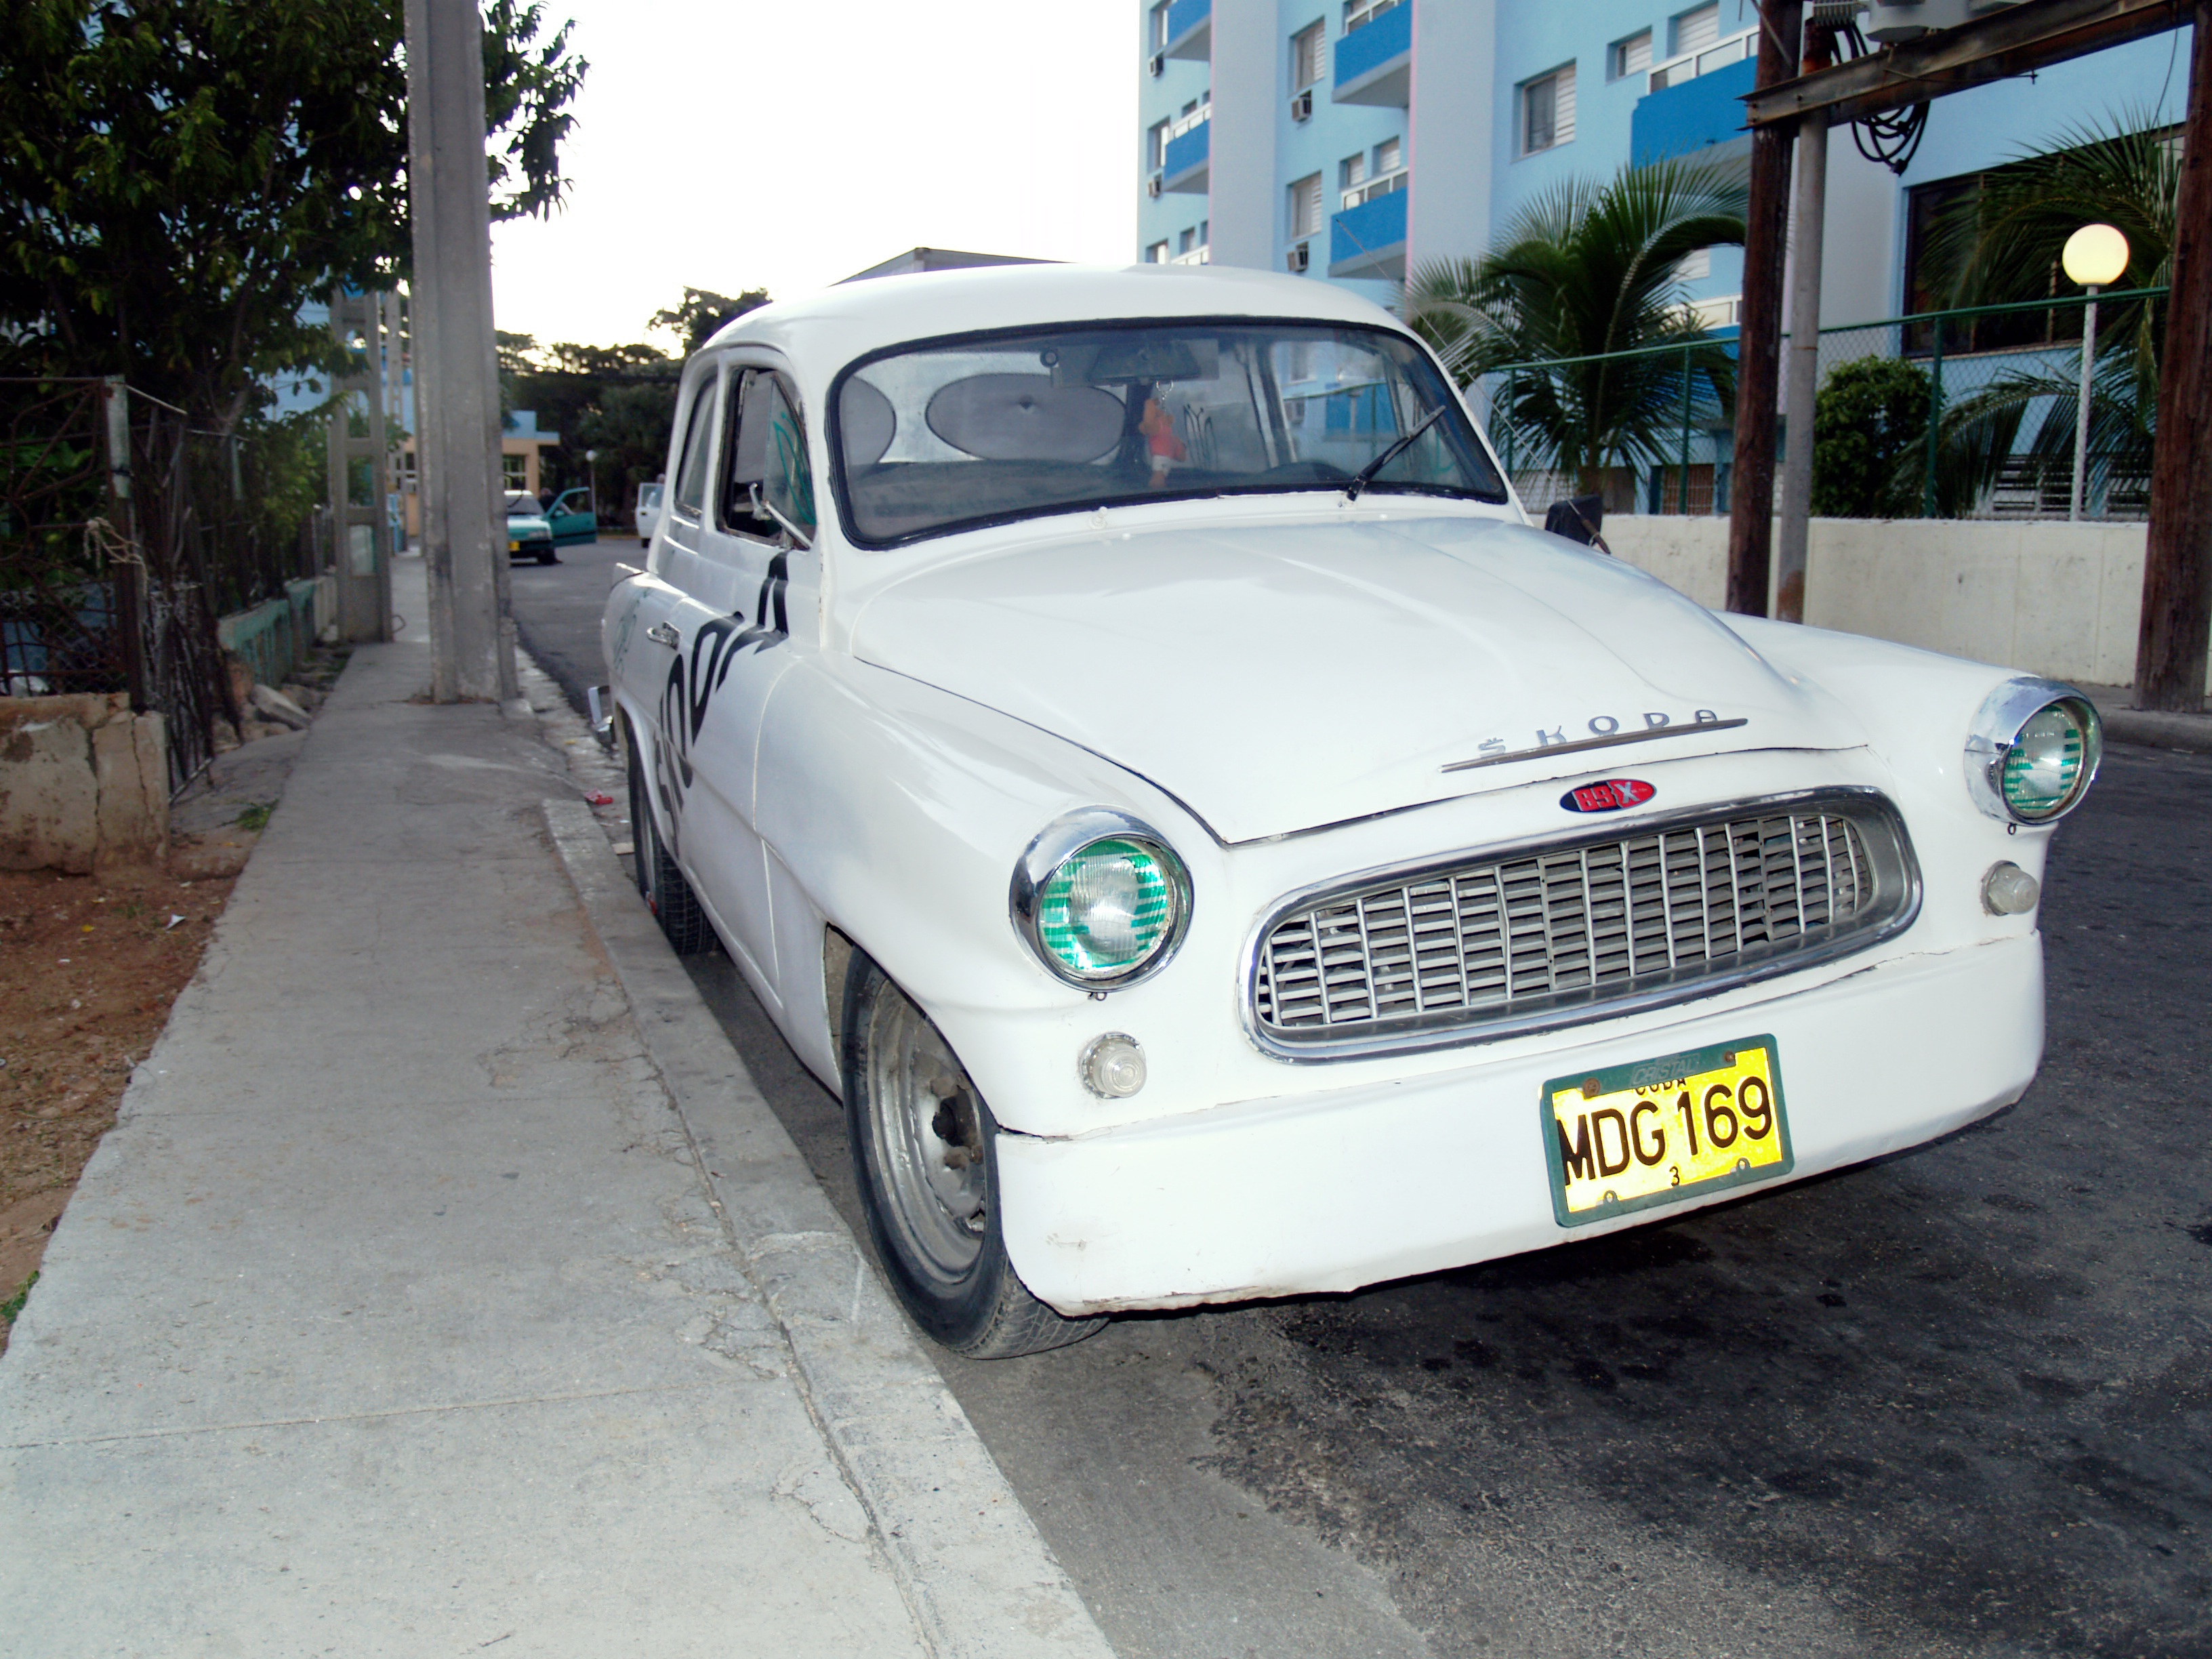
street, car, vehicle, auto, motor vehicle, vintage car, cuba, varadero, sedan, skoda, veteran, antique car, land vehicle, automobile make, automotive exterior, compact car, luxury vehicle, mid size car